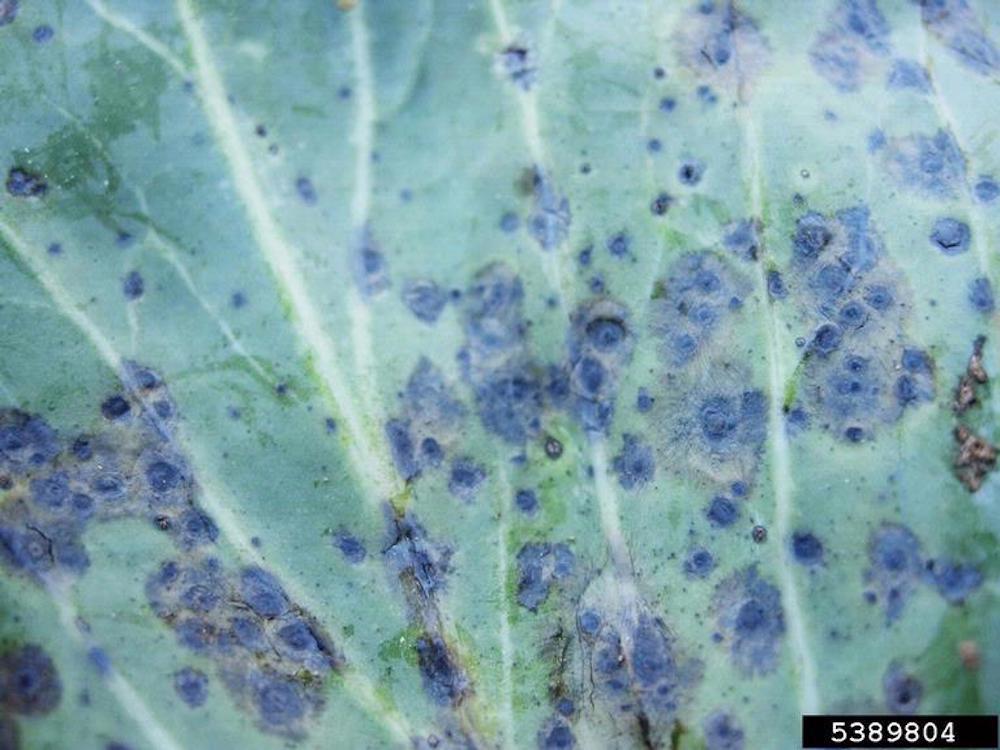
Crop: unknown
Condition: broccoli_broccoli_alternaria_spot